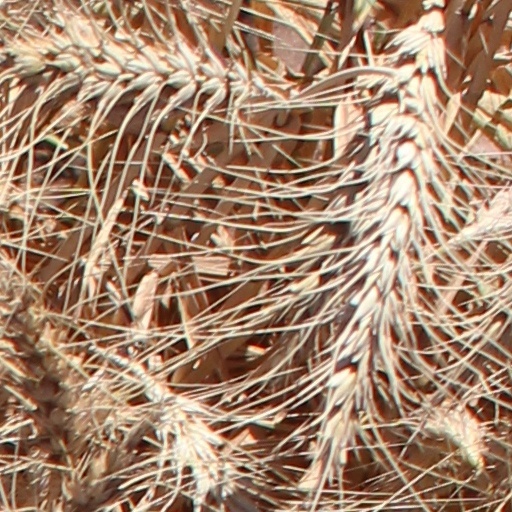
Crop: wheat